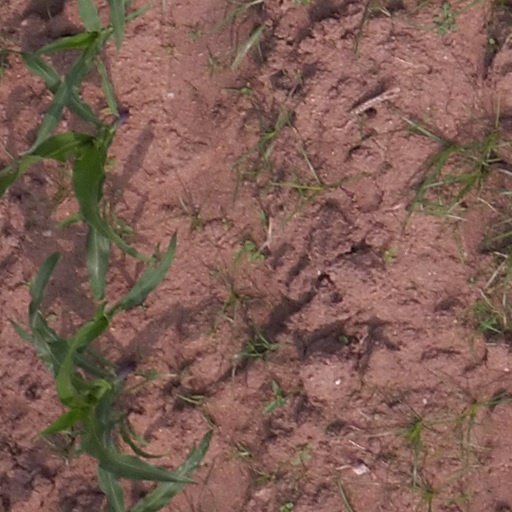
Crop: maize; corn